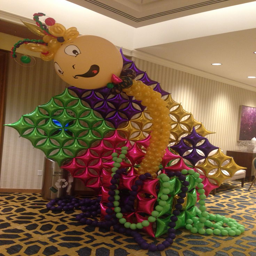
balloon in a box ? i wonder if his name is person ?